Elizabeth Angrnaqquaq

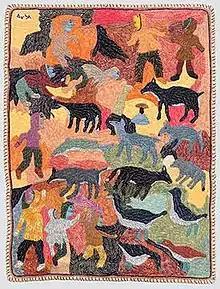
"Animals and People" (2000)

Angrnaqquaq worked well into her 80s, producing her last work in 2000. The work, entitled "Animals and People," explores bright colours and the situation of animal forms within an abstracted landscape. Animals and People was rendered in the same herringbone stitch which Angrnaqquaq was known for.